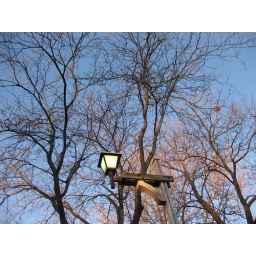
Moon roof photo! Parked under this tree &amp;amp; street lamp today.